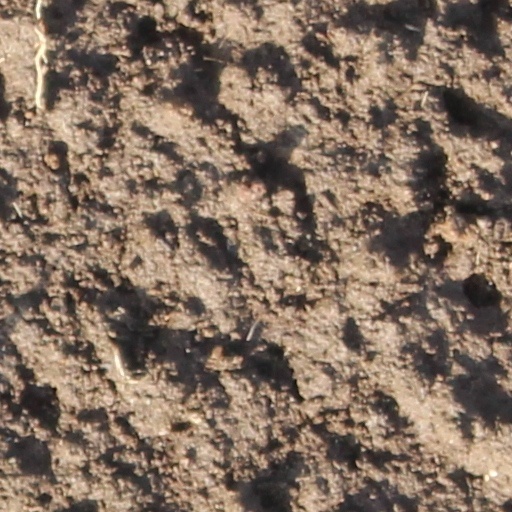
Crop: wheat